ON TV (TV network)

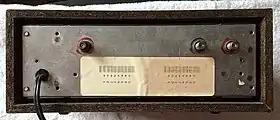
The back of the decoder, rear plate removed, showing the metal chassis. There are several jacks for coaxial cable inputs and outputs as well as a power cord emerging from the lower left. A label affixed to the chassis contains a barcode with the numbers 90224980 beneath and written upright and sideways. Very faintly visible above the leftmost coaxial jack is a stamp with the designation C-3, likely indicating this box works on channel 3; a channel 4 variant would also have been produced for markets such as Phoenix.

With the notable exception of Chartwell's operation in Detroit, which used equipment from rival Blonder-Tongue, ON TV systems, including all five owned by Oak itself, used scrambling technology and decoder hardware developed and manufactured by Oak, known as the "Model I". The boxes, connected to a standard UHF television antenna, decoded the encrypted STV signal for paying subscribers and output it to their sets. Each decoder was individually addressable, which meant they could be controlled centrally from the transmitter; addressability allowed for electronic connections and disconnections, as well as the ability to offer pay-per-view services, and allowed Oak to implement a theft deterrent where any disconnected decoder box stopped providing service after eight minutes. The decoders also supported an optional key module that served as a form of parental control. When ON TV entered into a partnership to start SportsVision, a second STV service, in Chicago, Oak manufactured special two-channel decoders that supported both services.